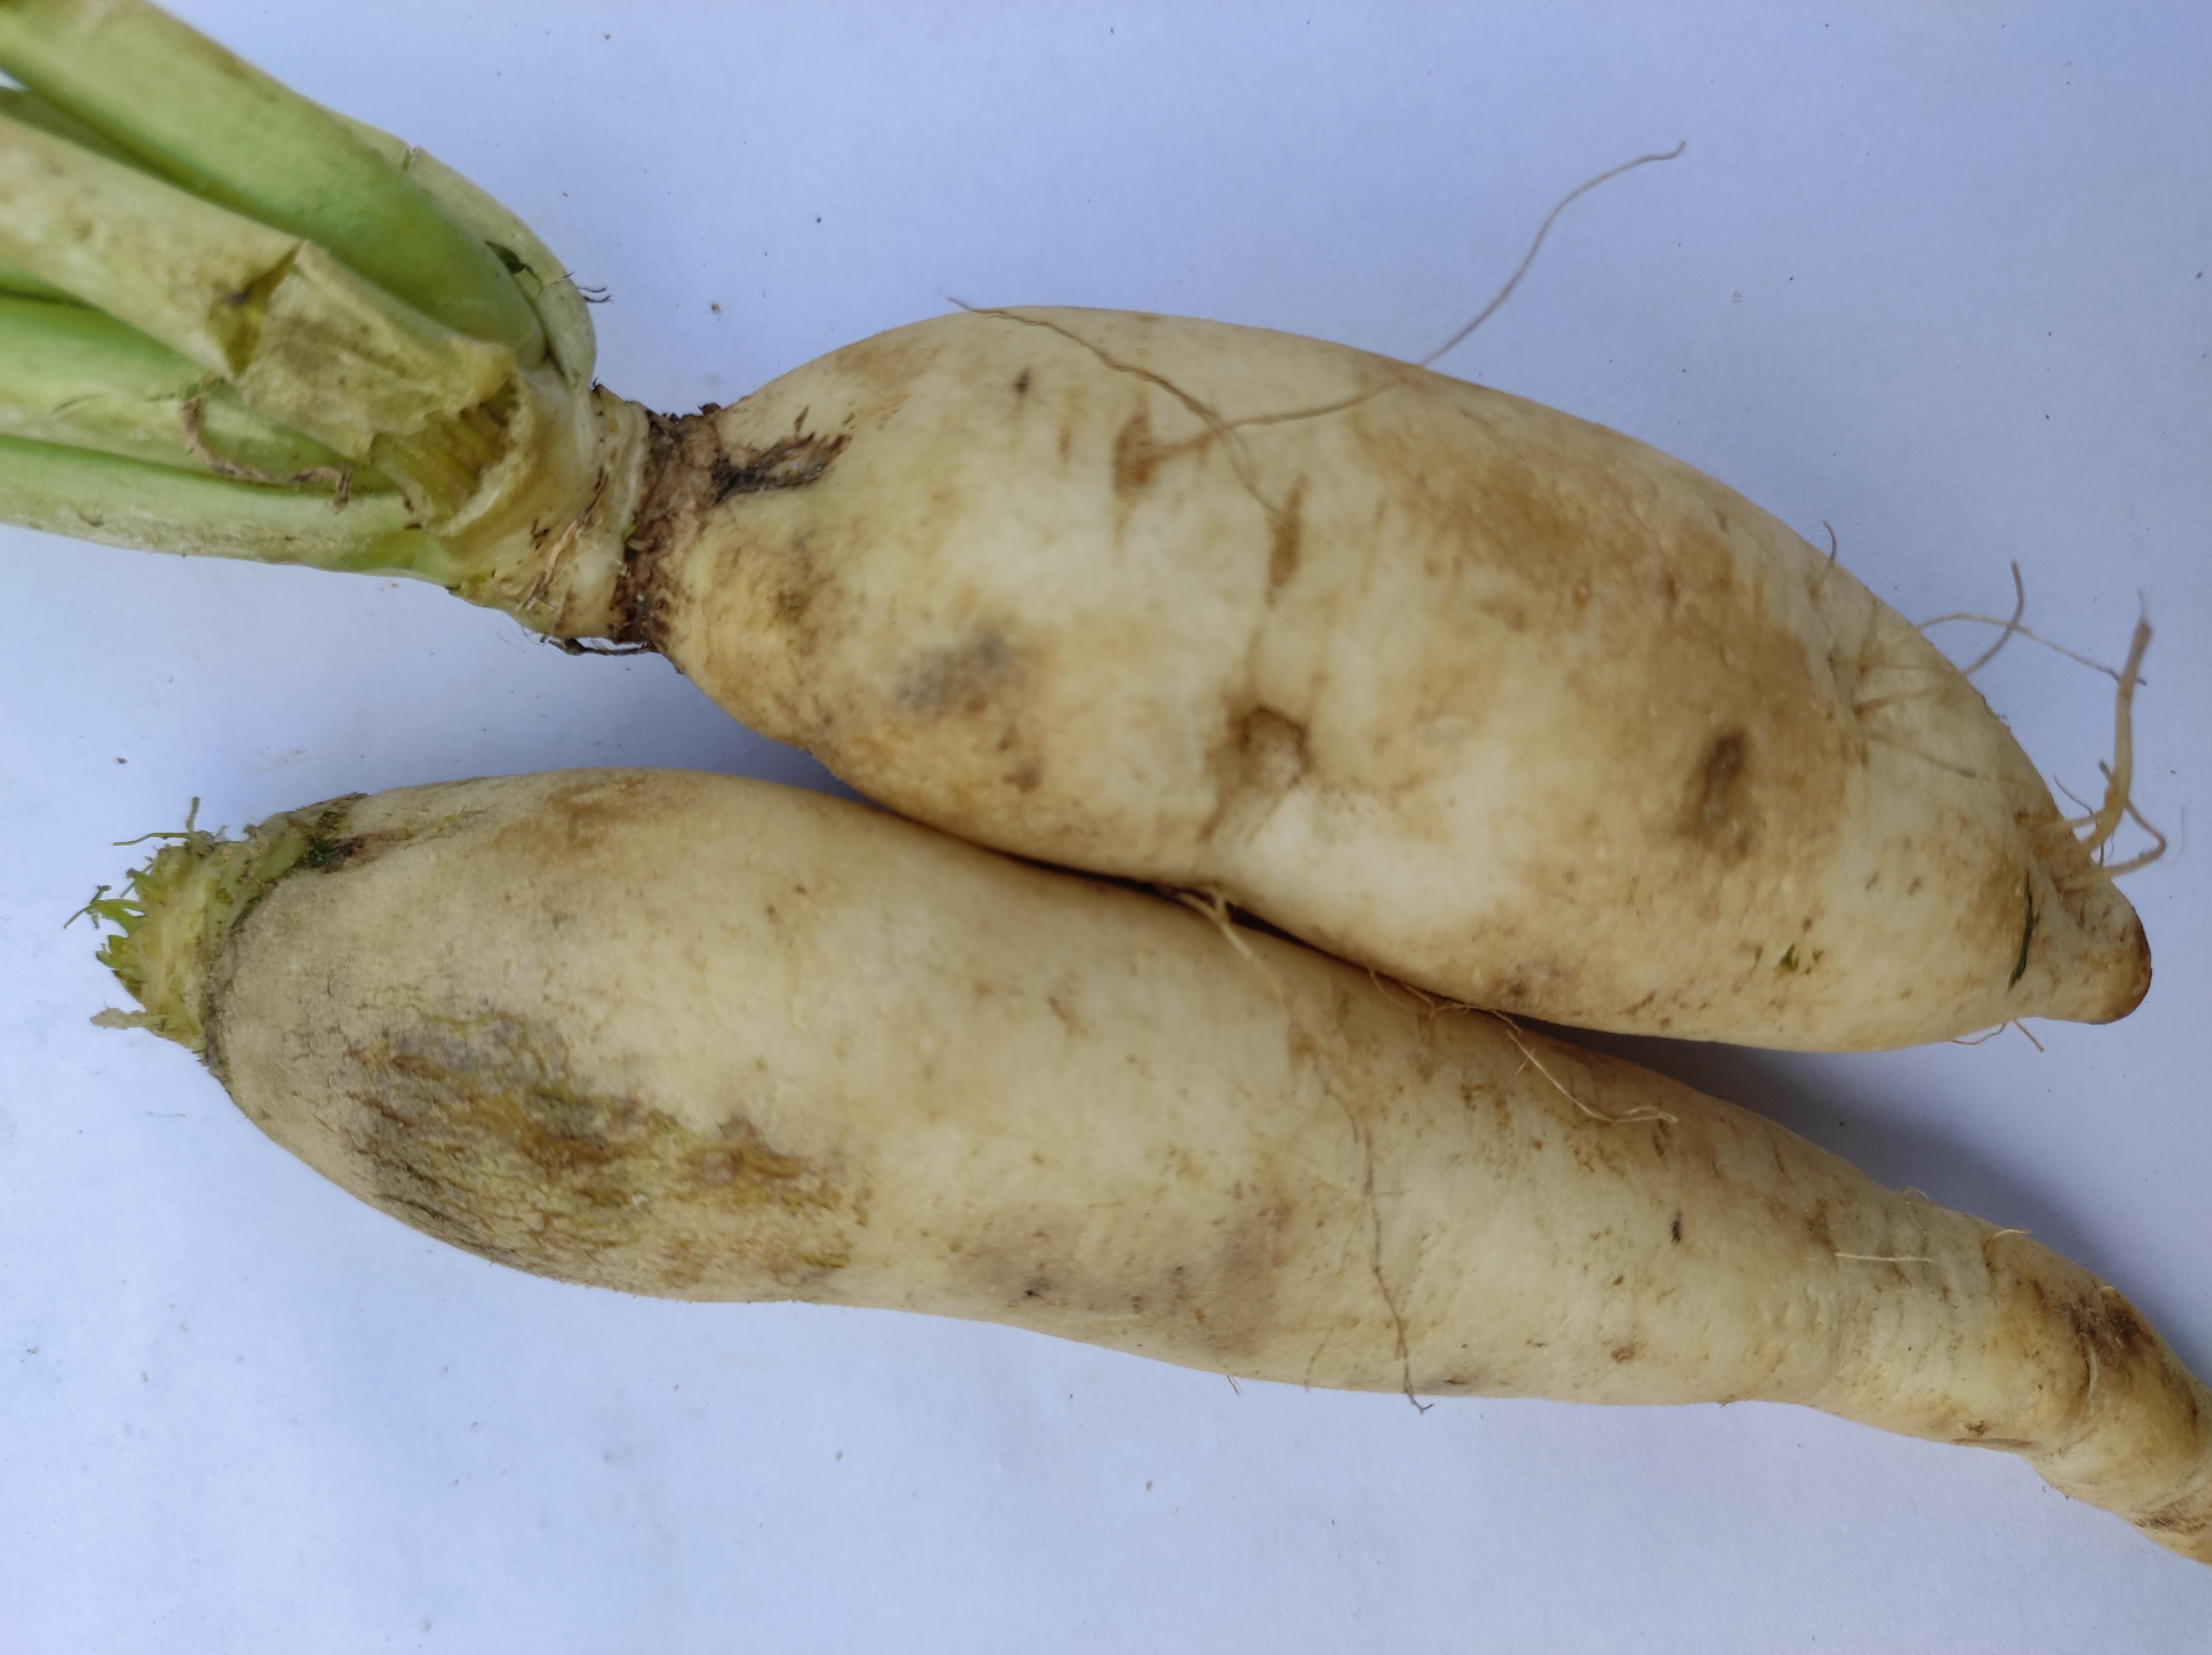
Label: Radish